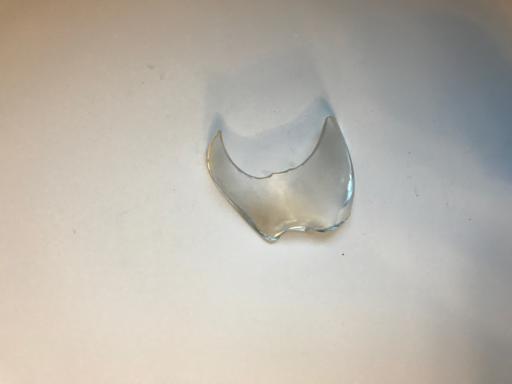
Label: glass